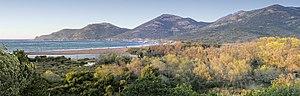
Galeria - Le site naturel Riciniccia
Riciniccia est le nom du site naturel protégé de la vallée du Fango.
Filosorma est une ancienne piève de Corse. Située dans le nord-ouest de l'île, elle relevait de la province de Calvi sur le plan civil et du diocèse de Sagone sur le plan religieux.